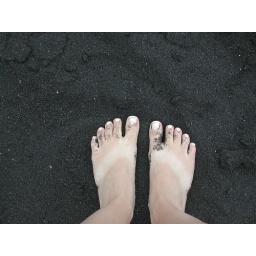
Feet in the black sand